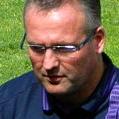
Age: 43